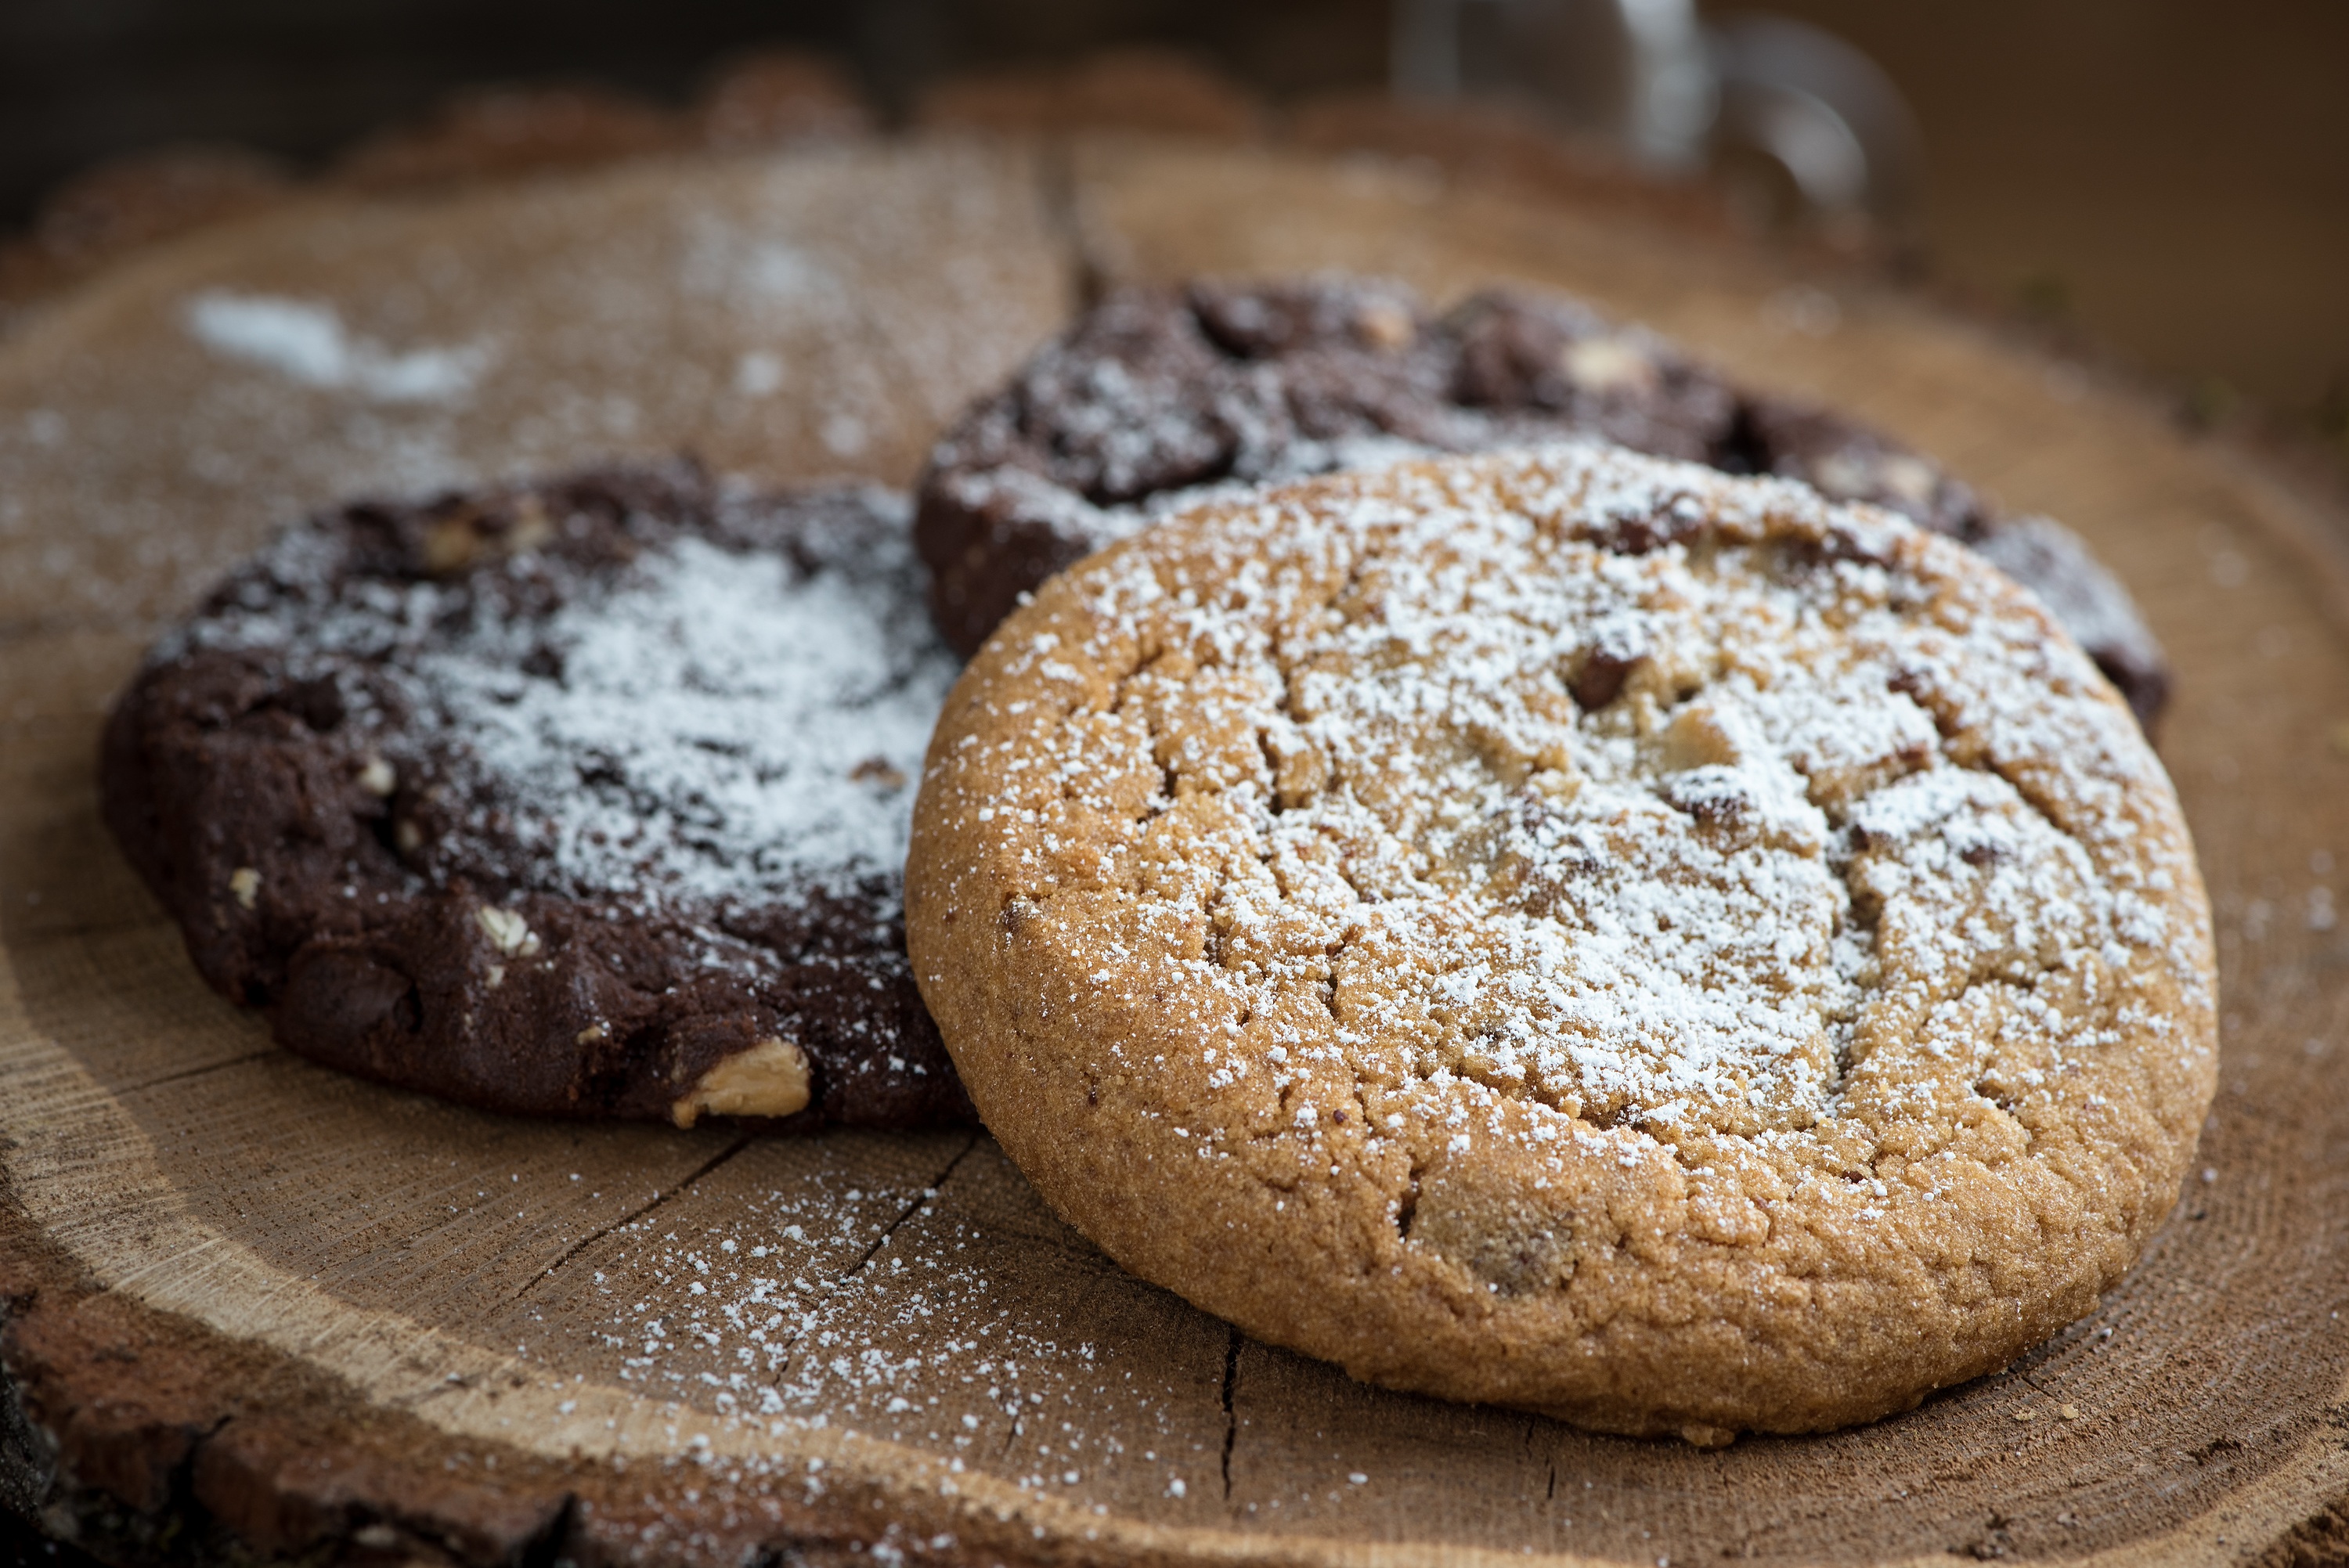
sweet, dish, meal, food, breakfast, baking, cookie, close, dessert, eat, delicious, homemade, bakery, bake, pastries, icing sugar, cookies, nutrition, food photography, frisch, crispy, baked goods, small cakes, baked food, rye bread, sweet biscuits, grass family, snack food, cookies and crackers, whole grain, soda bread